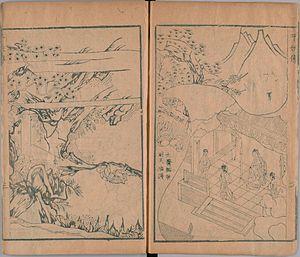
Feng Menglong nom social Youlong et Eryou, surnom Longziyou et Mohanzhai zhuren, né en 1574 à Changzhou, mort en 1646, est un écrivain chinois de la dynastie des Ming. Il a édité des pièces de théâtre et des chansons populaires, mais son œuvre la plus connue est trois recueils de récits en langue parlée, intitulés Trois propos.